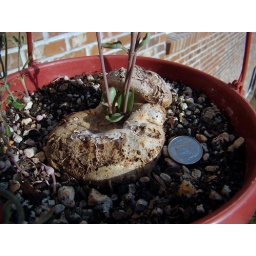
ssp tenaculata, in my collection of succulent plants.  Shows the size of the base of the plant